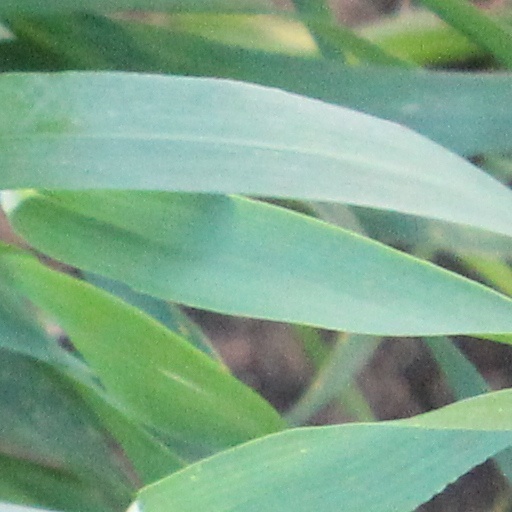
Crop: wheat